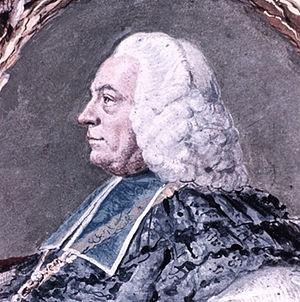
Carl Philipp Reichsfreiherr von Greiffenclau zu Vollraths — parfois mentionné en français avec le nom Charles Philippe de Greiffenclau — est prince-évêque de Wurtzbourg de 1749 à 1754.